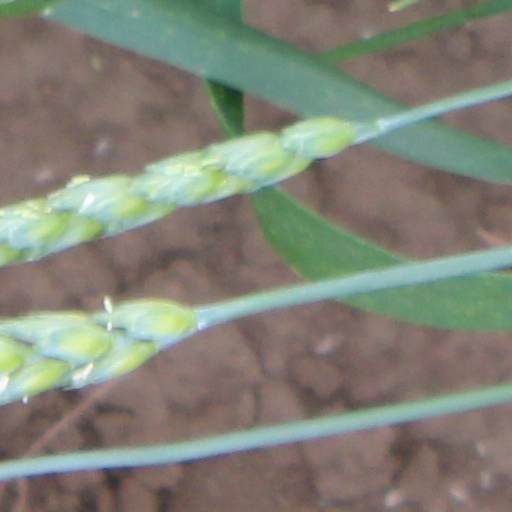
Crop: wheat